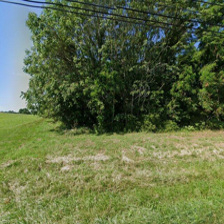
Label: streetView